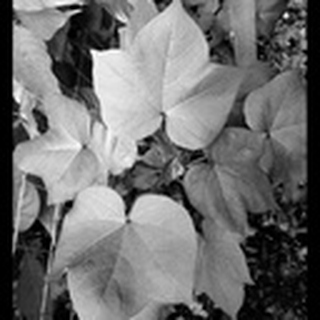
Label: healthy_cotton